Black Watch (wristwatch)

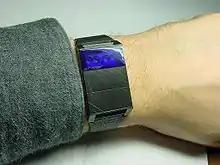
A Black Watch

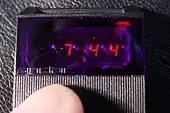
A user operating a Black Watch

The Black Watch is an electronic wristwatch launched in September 1975 by Sinclair Radionics. It cost £24.95 ready-built, but was also available for £17.95, as a kit. These prices are equivalent to around £ and £ respectively in , when adjusted for inflation.